Back to the Future: The Game

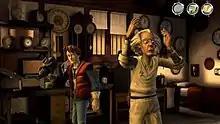
An in-development screenshot showing the simple user interface and the character designs for Marty McFly and Doc Brown. Both Michael J. Fox and Christopher Lloyd allowed the developers to use their likenesses within the game.

The development team sought input from fans on various scenarios by means of an online survey and brought in trilogy co-creator, co-writer and co-producer Bob Gale as story consultant. Several concepts he and director Robert Zemeckis had originally conceived for "Part II", such as the exploration of the Prohibition era and Doc's family history, were reworked into the game. Telltale Games found adhering to the films' established timelines to be one of the greatest challenges regarding the development of the script. Many ideas had to be scrapped due to conflicts that would have caused paradoxes with the stories of the films. Gale stated that although the game is not part of the series canon, it is possible that it could take place in alternate timelines.